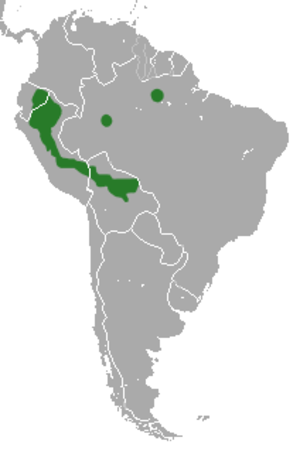
Cette liste commentée recense la mammalofaune en Guyane. Elle répertorie les espèces de mammifères guyanais actuels et celles qui ont été récemment classifiées comme éteintes. Cette liste comporte 250 espèces réparties en douze ordres et 43 familles, dont quatre sont « en danger », sept sont « vulnérables », cinq sont « quasi menacées » et 27 ont des « données insuffisantes » pour être classées.